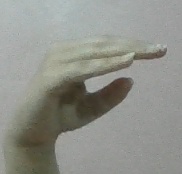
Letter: jeem